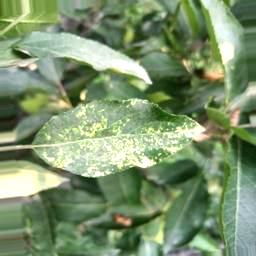
Label: Apple_Mosaic